Gum Wall

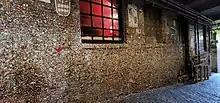
Gum Wall in April 2022

Although officials of the Pike Place Market defined the concern about the gum affecting the brick wall, some may see the participation in sticking up the substance as attributing to collective action. Many may classify the spot as a 'collective art' piece, where something colloquially bad has been transformed into artwork. The wall is also usually decorated with physical copies of some artists' work that they stick up. Given that the wall is rarely cleaned, many practice graffiti art on spots where there is less gum and more visibility.